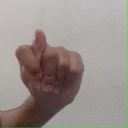
अक्षर: ट